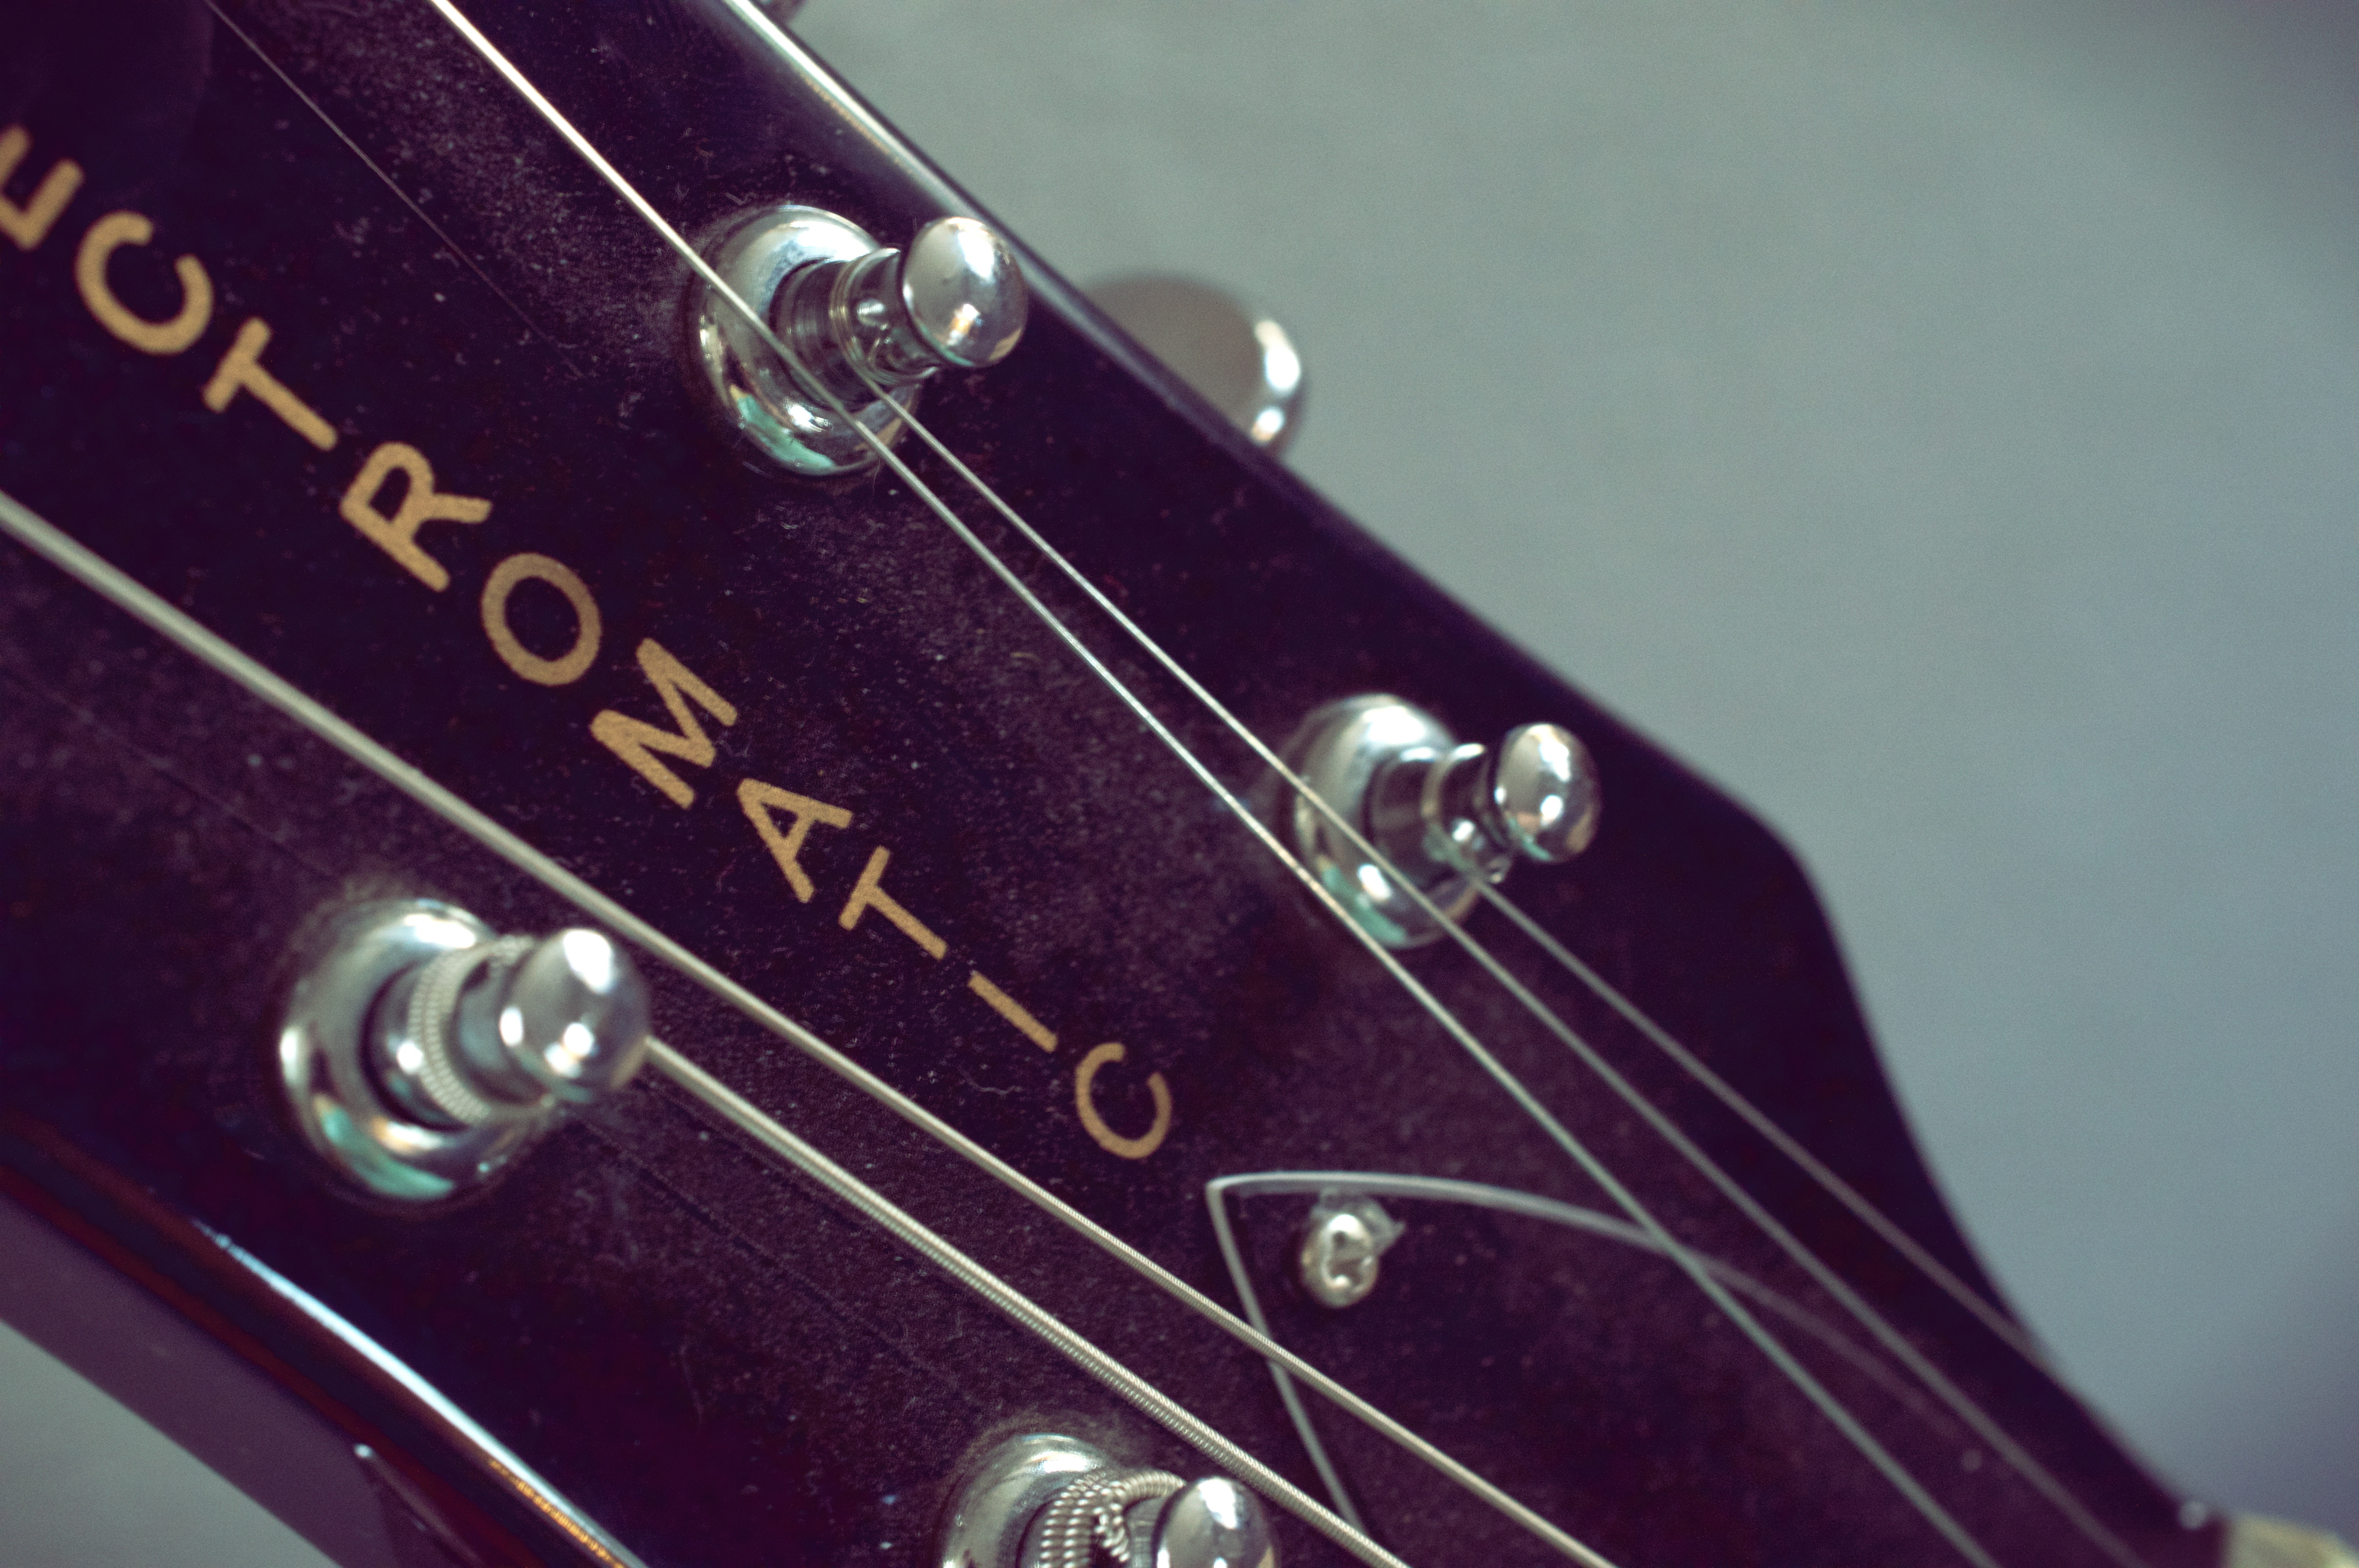
guitar, plucked string instruments, musical instrument, purple, acoustic guitar, string instrument, close up, electric guitar